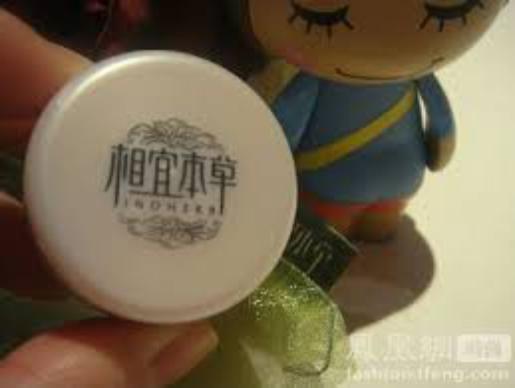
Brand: INOHERB-1
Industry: Necessities